5th Battalion, King's Own Yorkshire Light Infantry

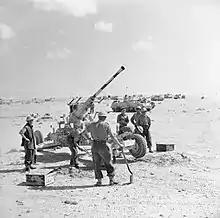
A Bofors gun crew digging in near a squadron of Crusader tanks, 29 October 1942.

The 2/5th Bn KOYLI was formed at Doncaster on 10 September 1914 and became part of the 2/3rd West Riding Bde in the 2nd West Riding Division. These were later numbered 187 Bde and 62nd Division respectively.